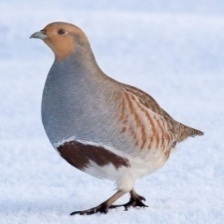
Species: GRAY PARTRIDGE
Scientific name: PERDIX PERDIX
ImageNet parent category: partridge